Dark Sanity

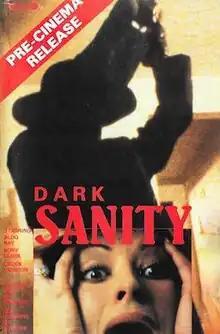
1983 VIPCO VHS artwork

Dark Sanity (also released as Straight Jacket) is a 1982 American psychological slasher film directed by Martin Green and starring Aldo Ray, Chuck Jamison, and Kory Clark. It follows a recovering alcoholic woman who begins suffering psychic visions in her new home, the site of a brutal murder.